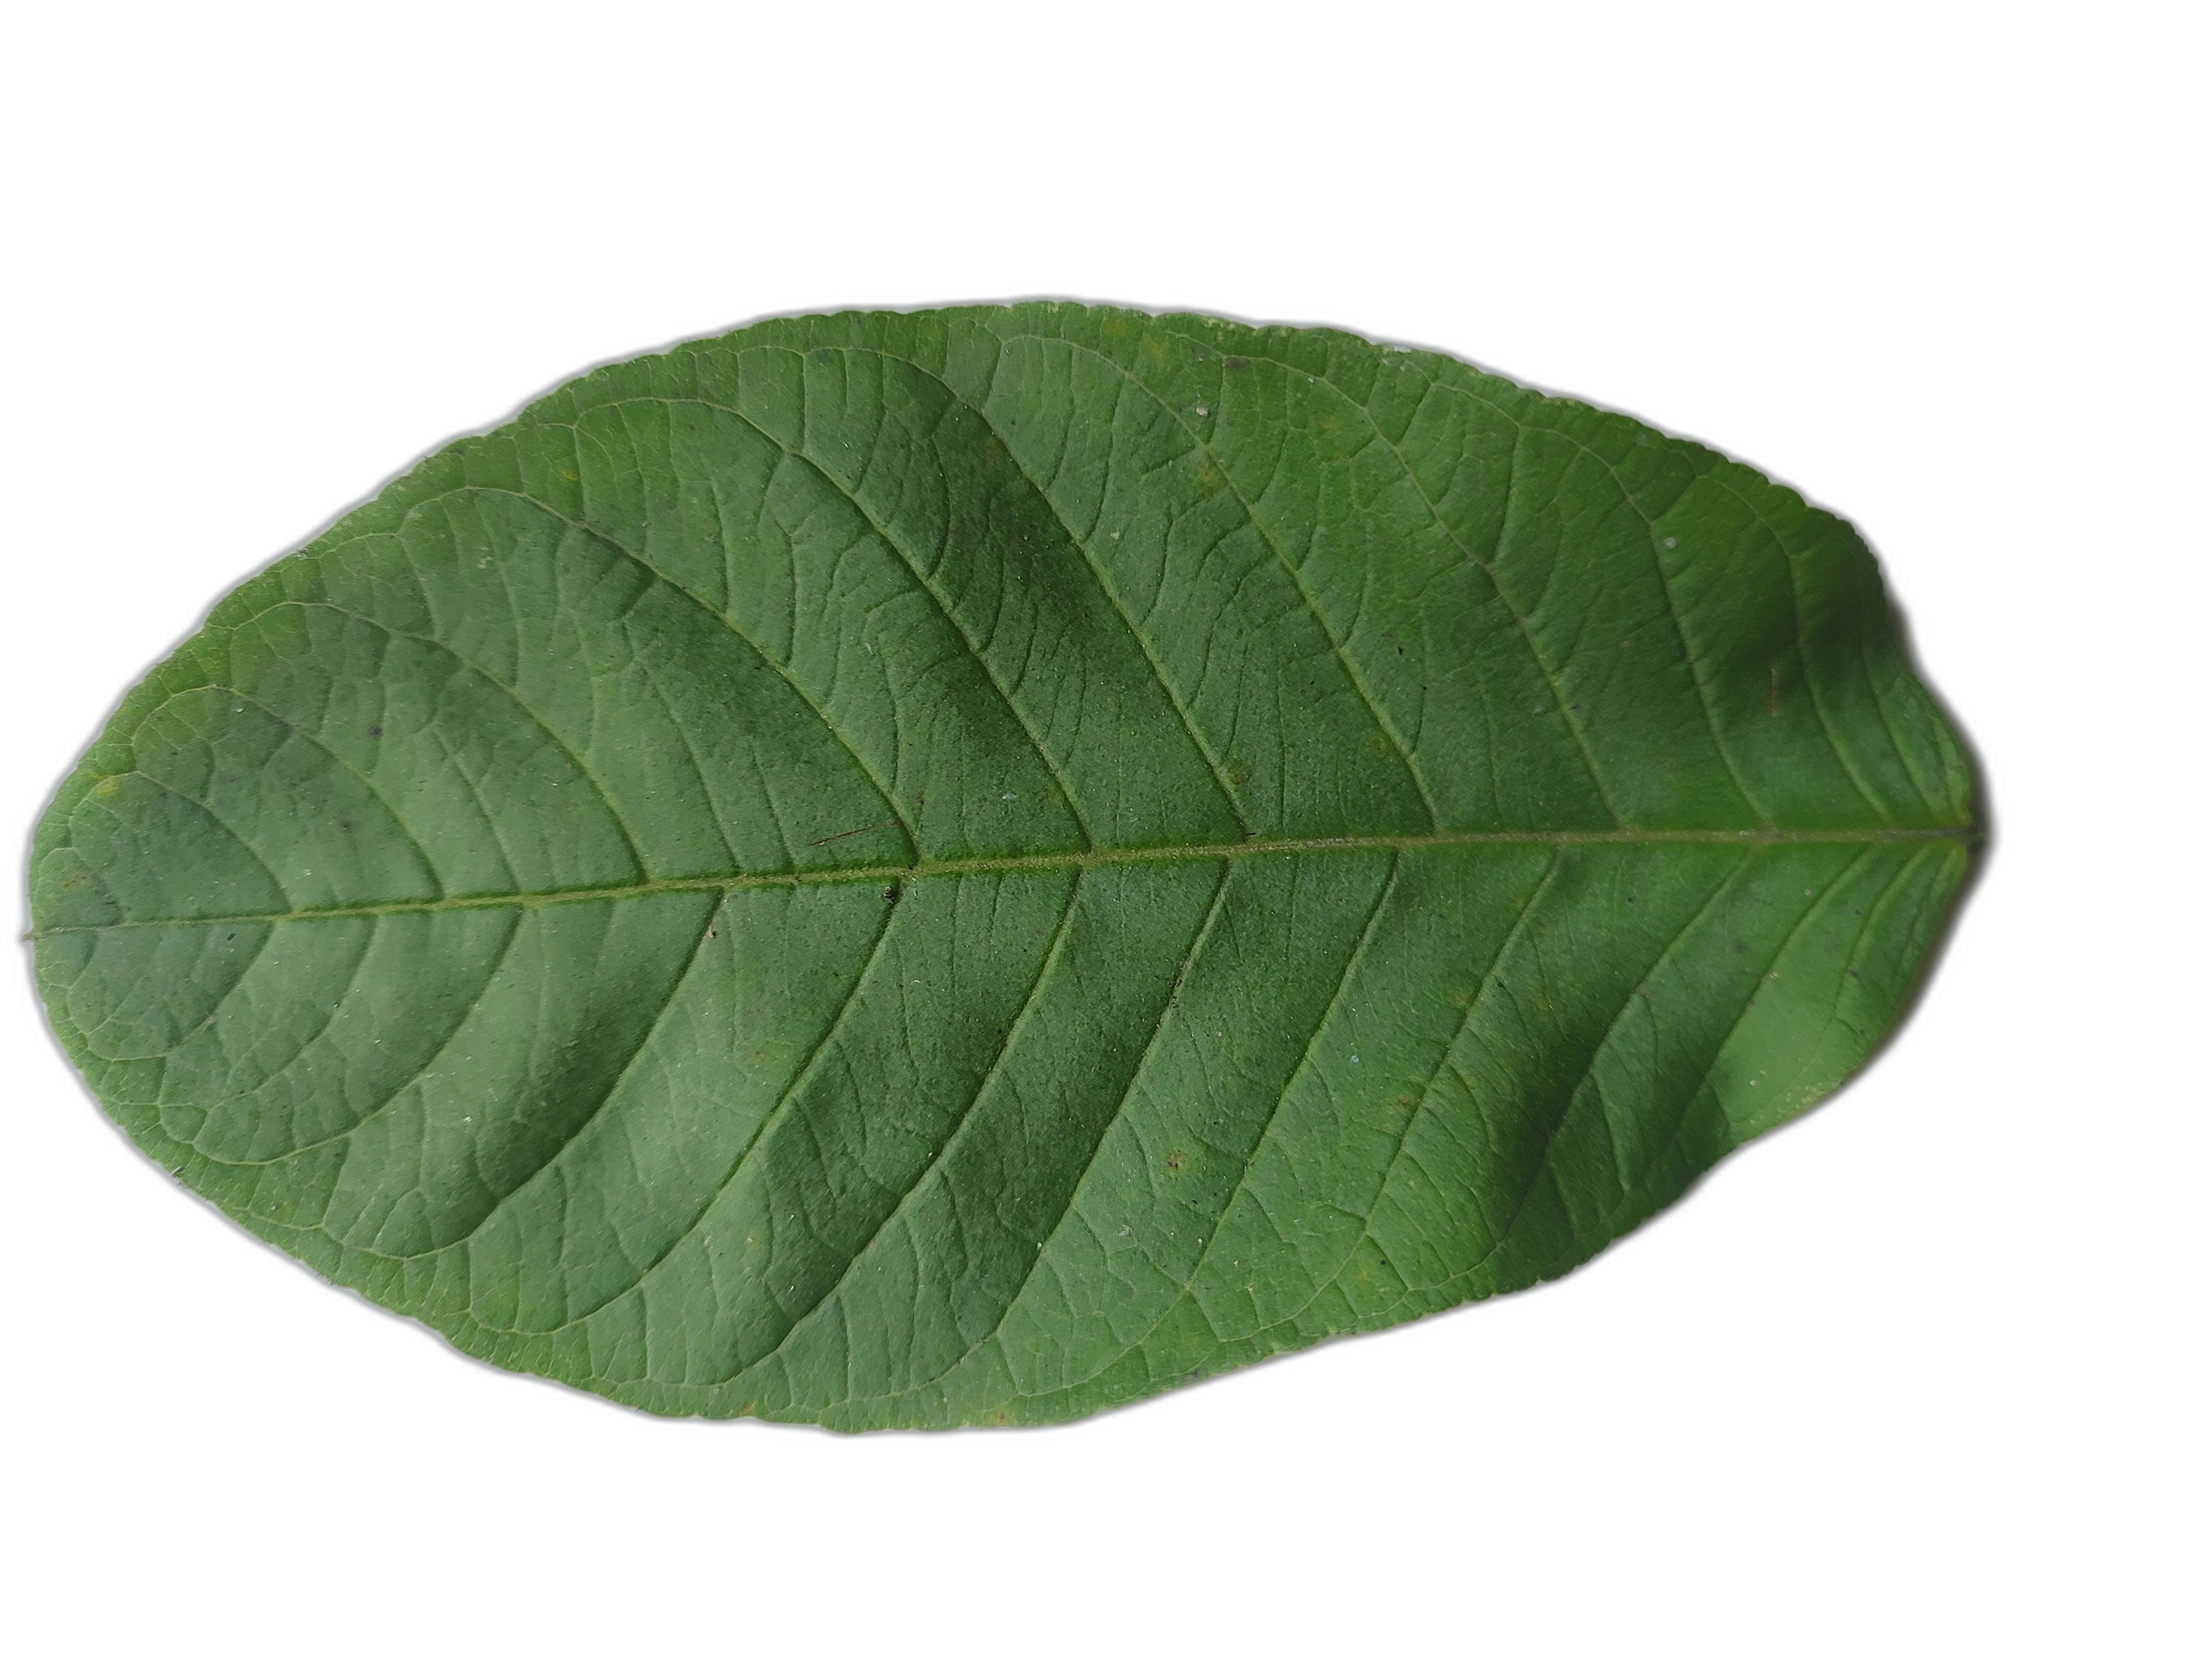
Plant part: leaf
Disease: Healthy